Bülent Ecevit

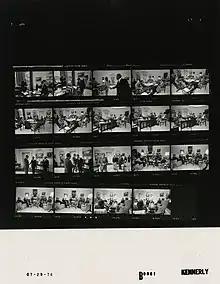
Ecevit and his diplomatic entourage meet with Gerald Ford and Henry Kissinger in the Oval Office, 29 June 1976

The CHP's electability was put to the test in the general elections of 1973. With the campaign slogan "" ("To brighter days"), the help of labour unions, and other leftist groups, the CHP won 185 deputies with 33.3% of the votes, winning a plurality of the votes and seats in parliament. Ecevit was invited to form a government and formed a coalition with the Islamist National Salvation Party (MSP) headed by Necmettin Erbakan.